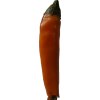
Label: pepper